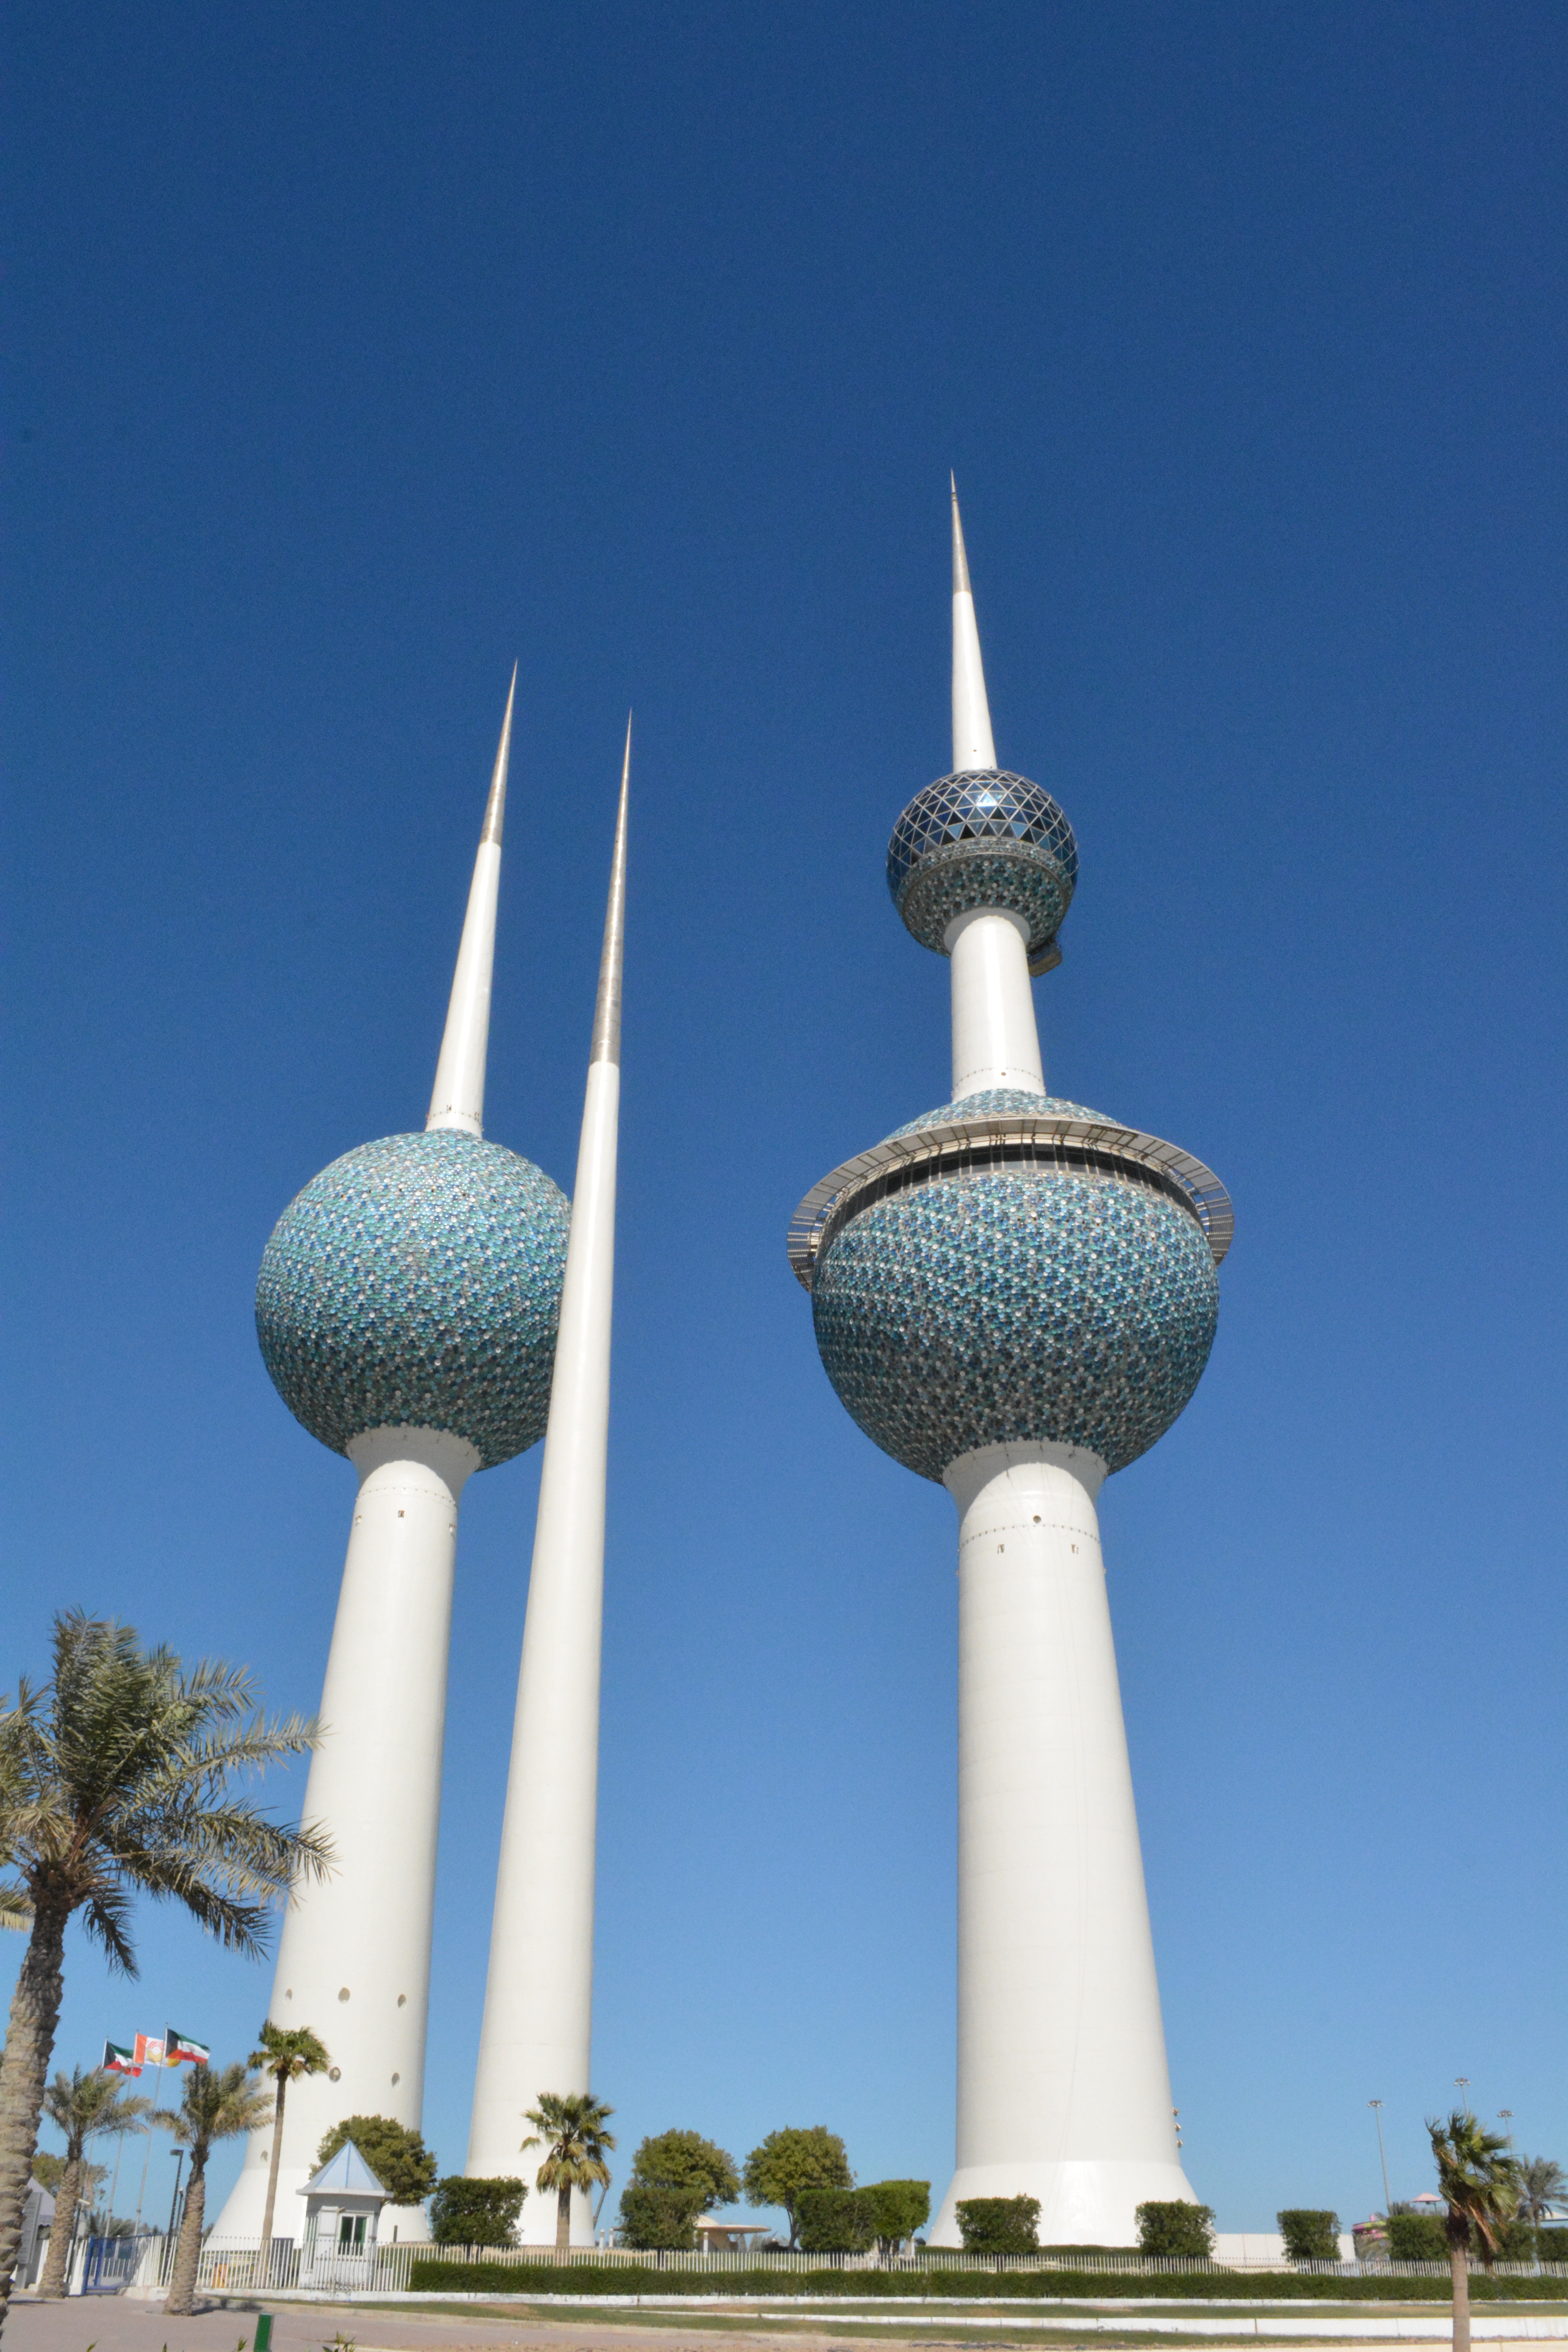
architecture, structure, skyline, building, city, cityscape, tower, landmark, blue, buildings, mosque, landmarks, kuwait, kuwait towers